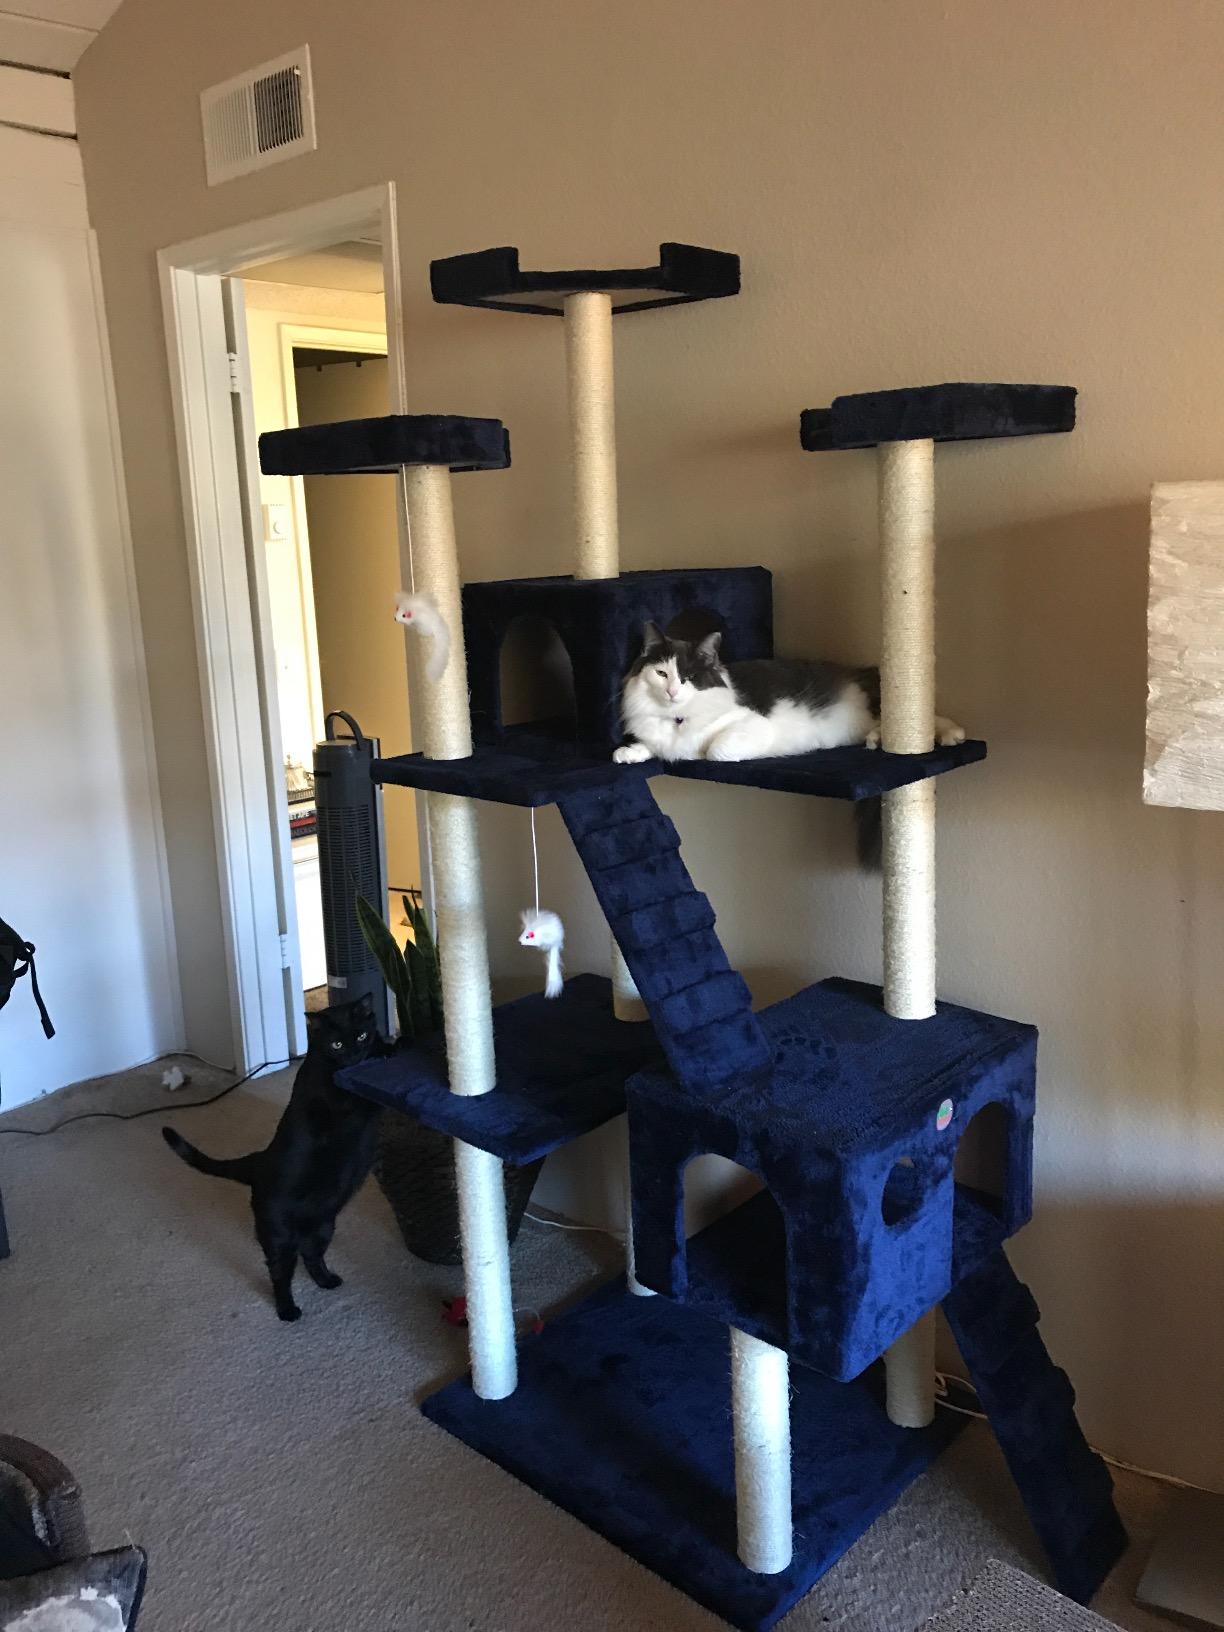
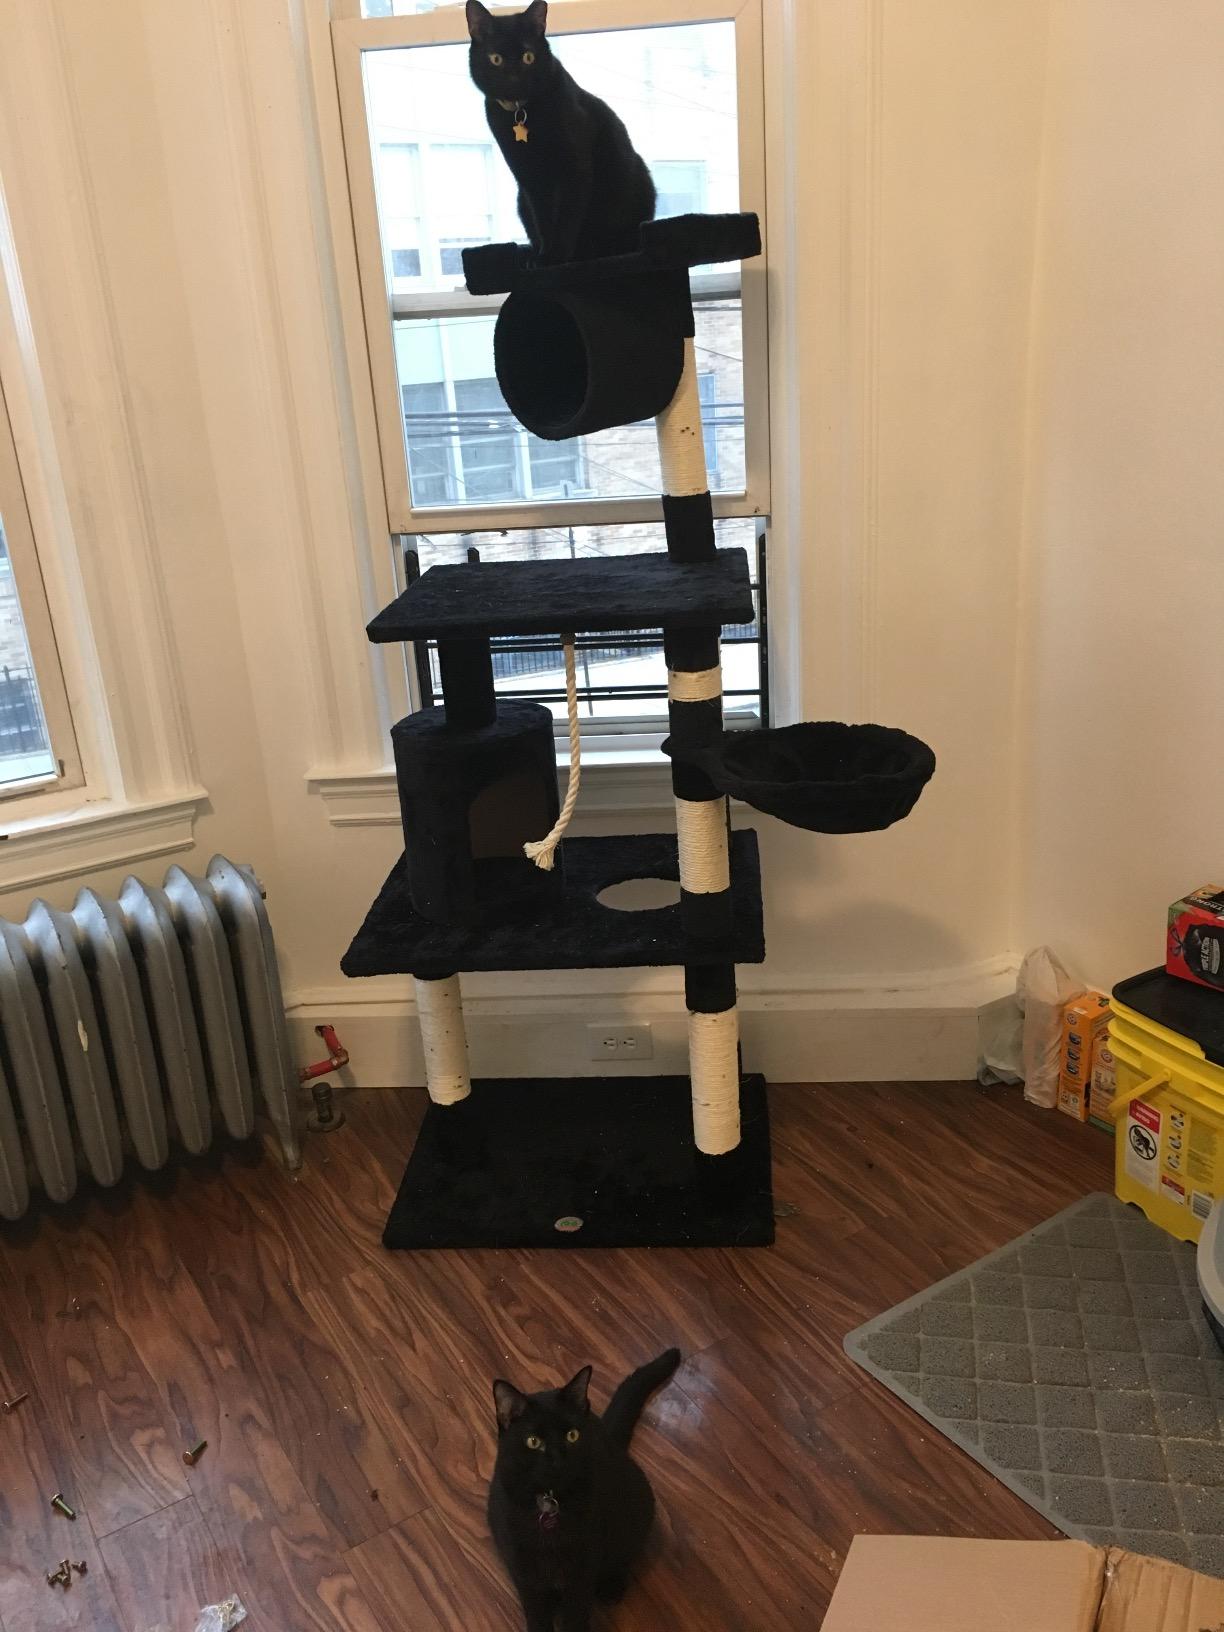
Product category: items_cat tree
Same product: no